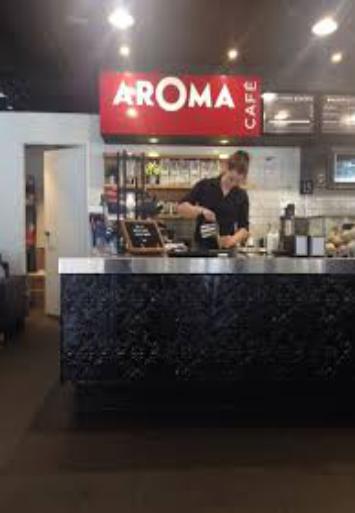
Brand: Aroma Cafe
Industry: Food